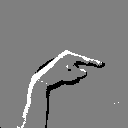
ASL letter: g